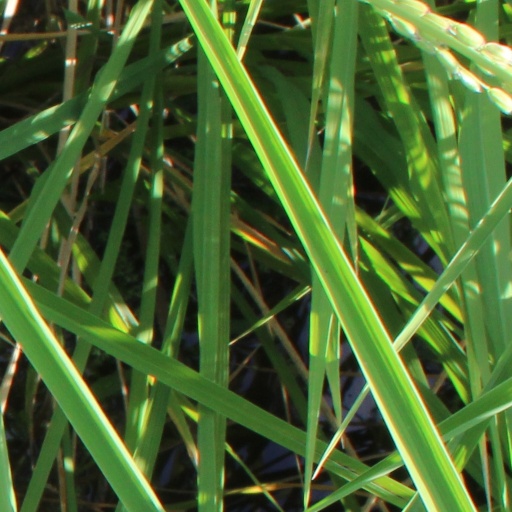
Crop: rice